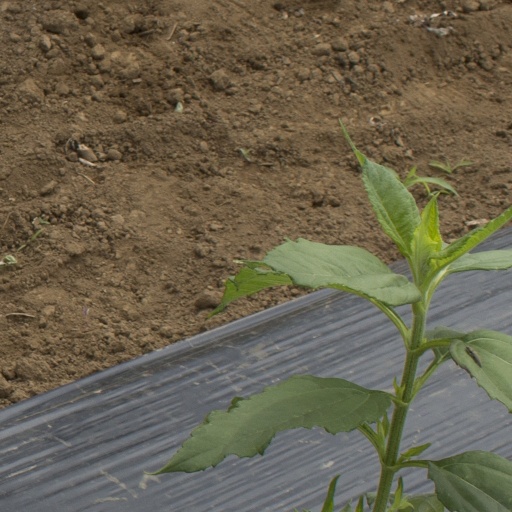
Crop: Jerusalem artichoke